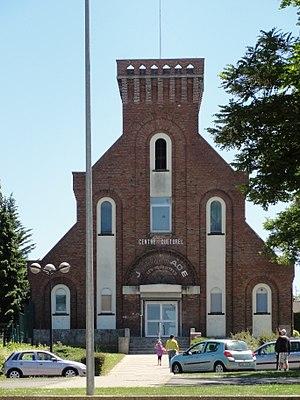
Église des cités de la fosse n° 1 - 1 bis - 1 ter de la Compagnie des mines de Béthune, Bully-les-Mines, Pas-de-Calais, Nord-Pas-de-Calais, France.
La Compagnie des mines de Béthune est une compagnie minière qui a exploité la houille à Bully-les-Mines, Vermelles, Loos-en-Gohelle, Mazingarbe, Auchy-les-Mines, Annequin, Sains-en-Gohelle et Grenay, dans le Bassin minier du Nord-Pas-de-Calais. Elle est parfois dénommée Compagnie de Grenay, en raison du nom de sa concession.